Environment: real
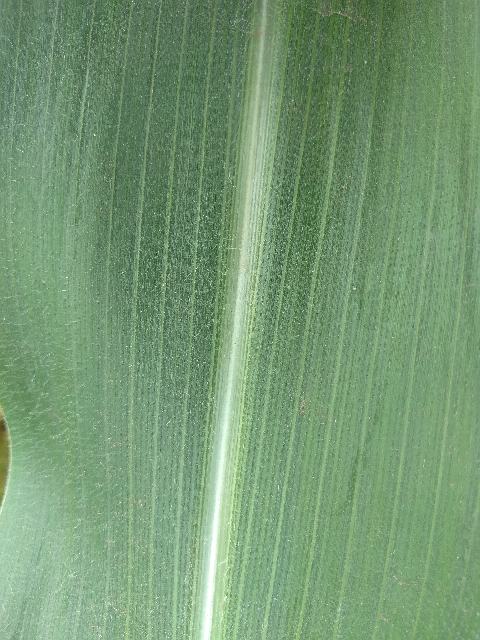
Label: healthy